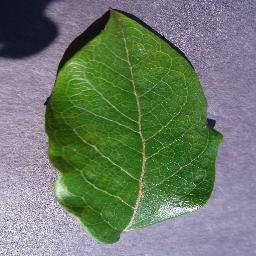
Label: Blueberry___healthy